Pandan Indah

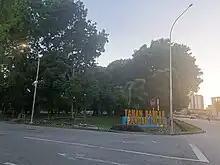
Town Park Pandan Indah

Pandan Indah (Jawi: ڤندن اينده) is a major township in Ampang, Kuala Lumpur, Malaysia. It is located between Ampang proper and Cheras.